Helicopter

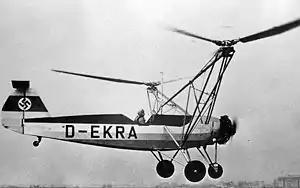
Focke-Wulf Fw 61, the first successful helicopter

Military forces use attack helicopters to conduct aerial attacks on ground targets. Such helicopters are mounted with missile launchers and miniguns. Transport helicopters are used to ferry troops and supplies where the lack of an airstrip would make transport via fixed-wing aircraft impossible. The use of transport helicopters to deliver troops as an attack force on an objective is referred to as "air assault". Unmanned aerial systems (UAS) helicopter systems of varying sizes are developed by companies for military reconnaissance and surveillance duties. Naval forces also use helicopters equipped with dipping sonar for anti-submarine warfare, since they can operate from small ships.